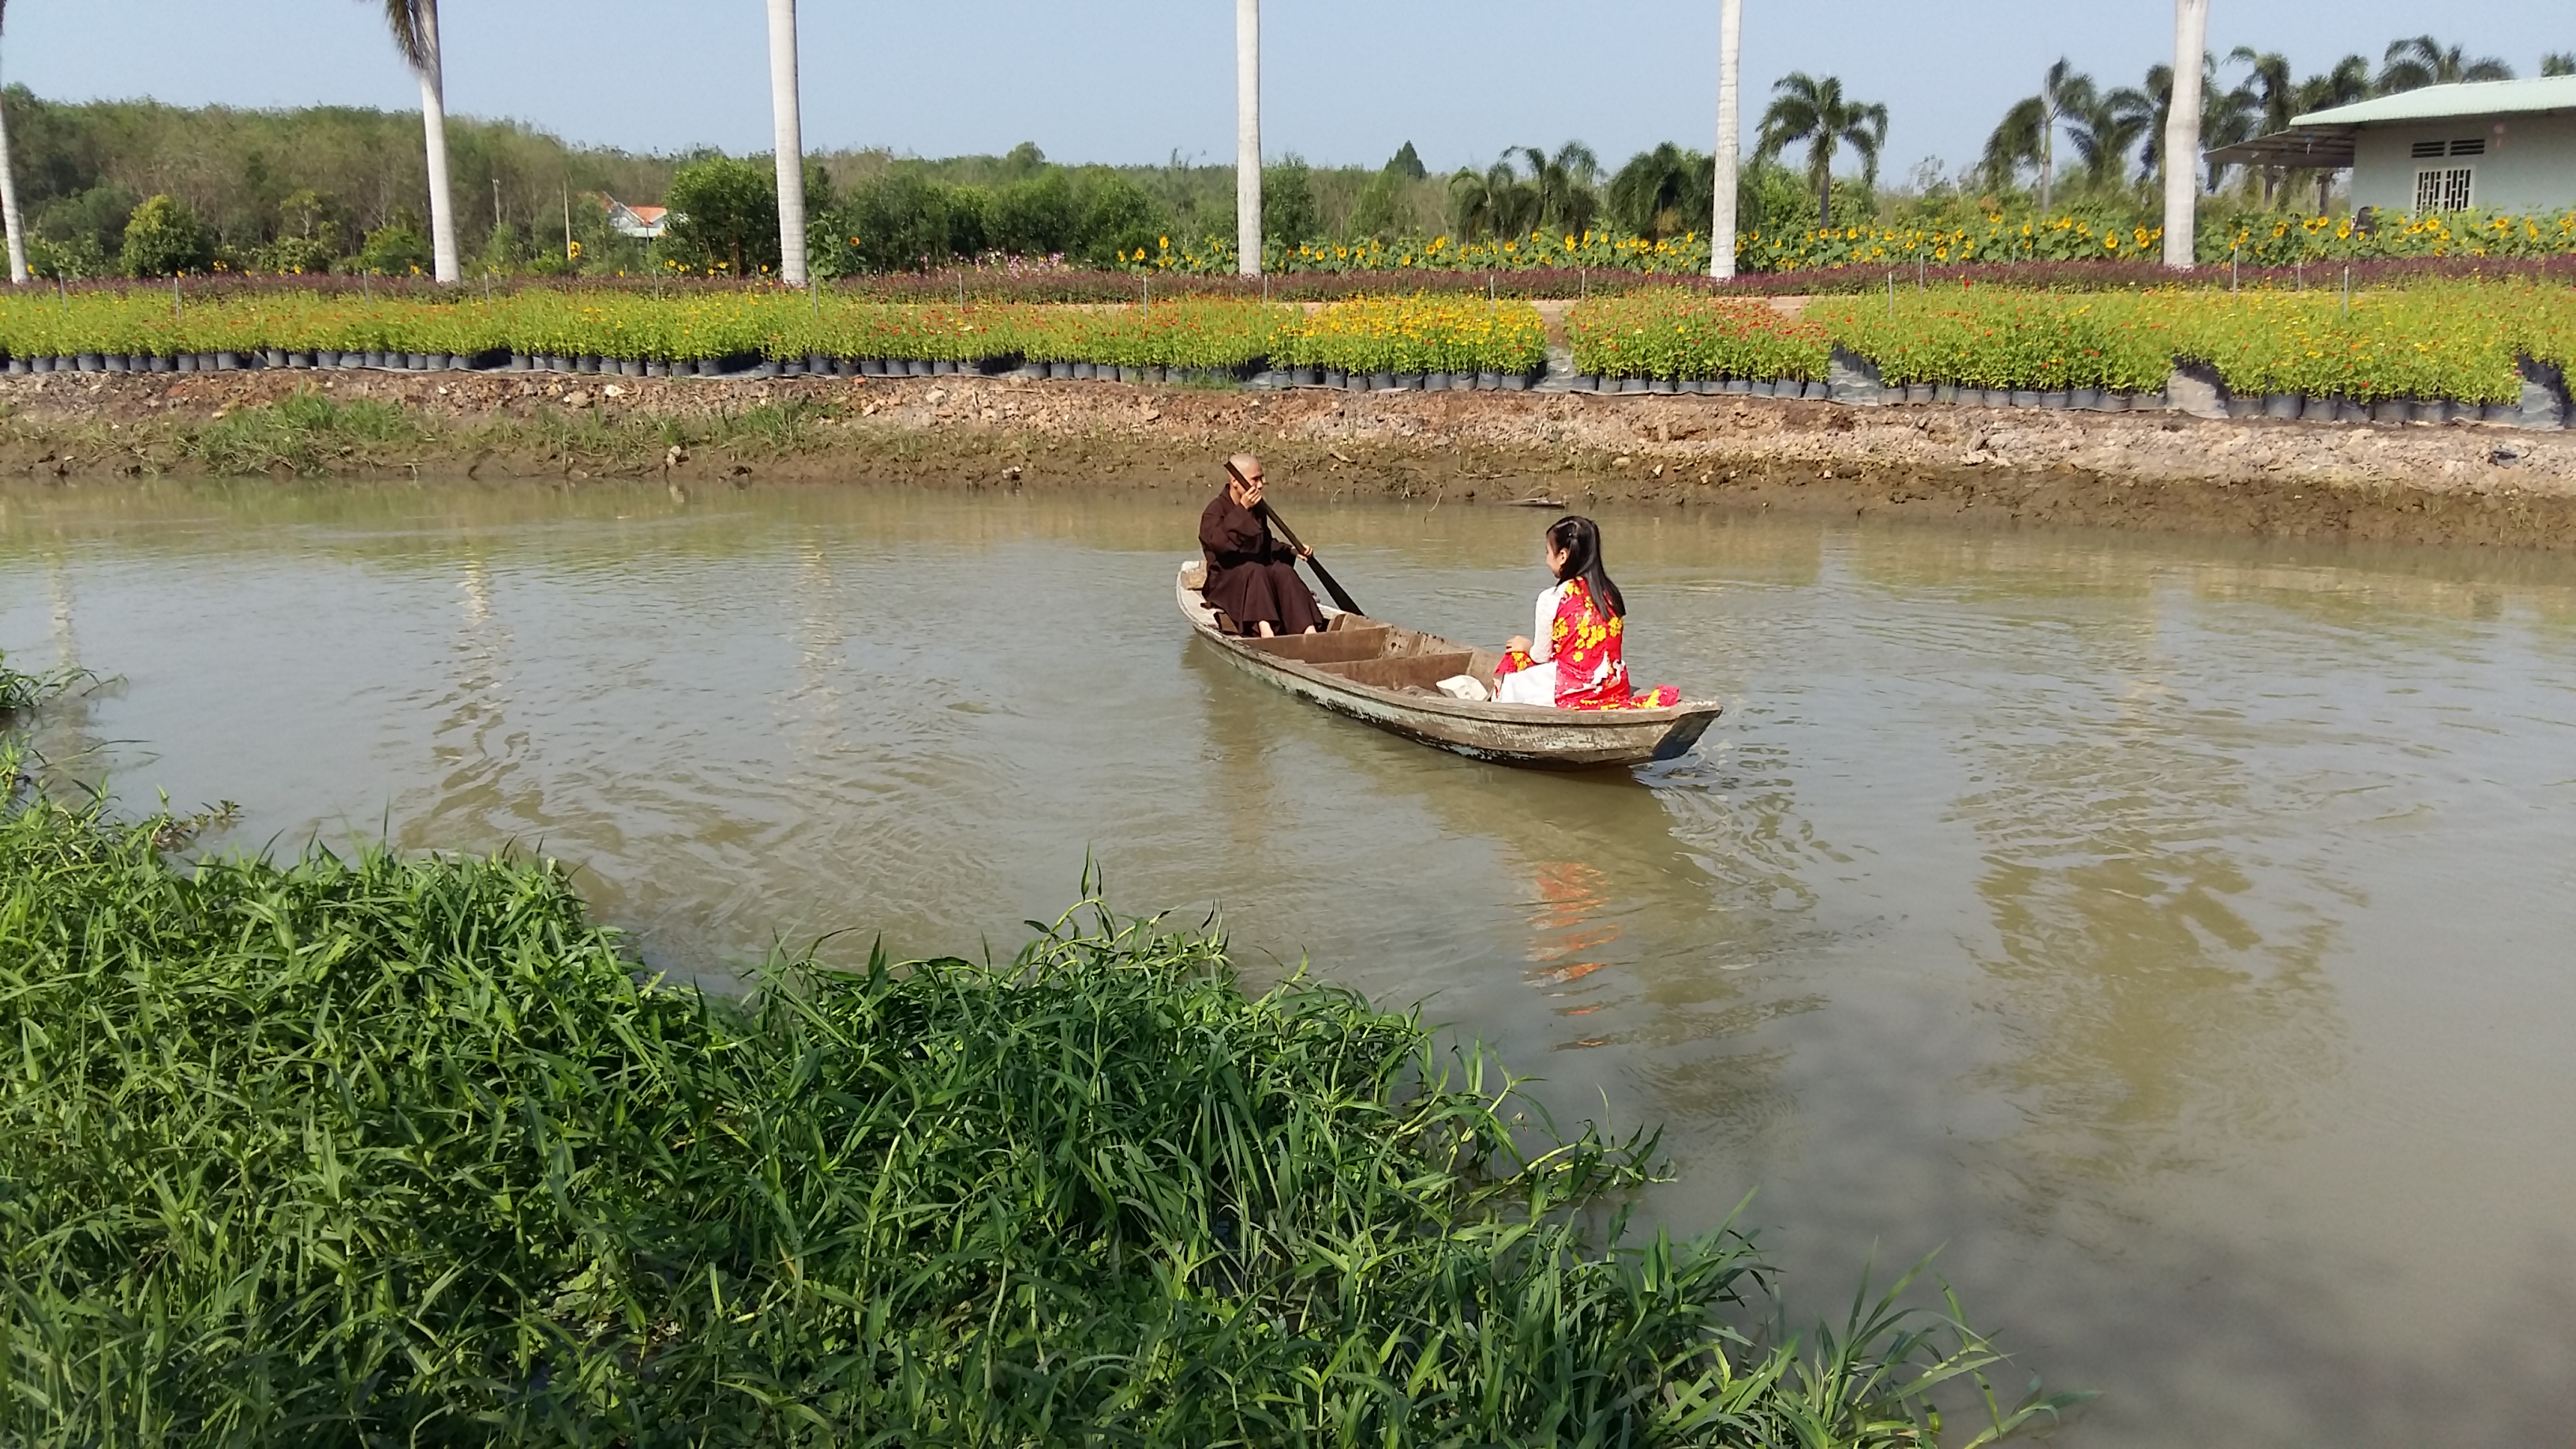
natural, water transportation, water, water resources, waterway, vehicle, bank, boat, river, boating, recreation, canal, wetland, watercraft, grass, bayou, rural area, watercraft rowing, watercourse, floodplain, reservoir, leisure, boats and boating equipment and supplies, canoe